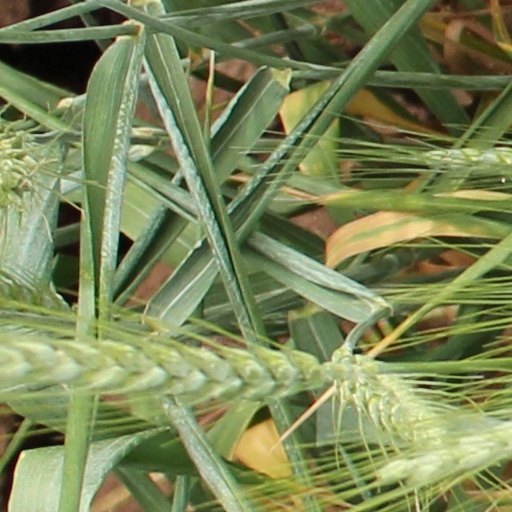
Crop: wheat